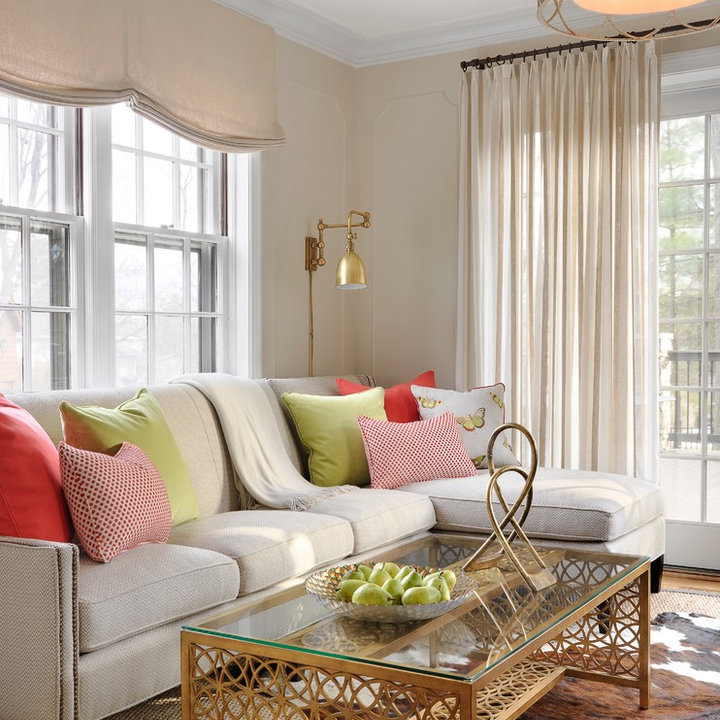
Style: Glamour